Kolsås Line

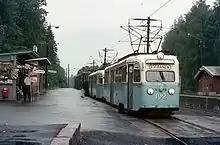
Gullfisk and a Class C tram at Jar in 1970

The initial plans called for an expansion from Haslum to Kolsås. It was originally planned to run past Bærum Hospital to Løken Farm, but lack of funding instead forced the company to build the line along a cheaper section about one kilometer (half a mile) from the hospital. The free land for the extension was only valid for a limited time, and to be able to construct the line before the deadline, a single-track solution was chosen. The plans were passed by the municipal council in 1927 and concession granted on 10 February 1928. Construction started immediately, followed by track laying commencing in June 1929. The extension opened on 1 January 1930. Valler Station had a passing loop and at Kolsås a balloon loop was built. The line caused the closing of the bus from Haslum to Bærum Hospital, and the bus from Lommedalen was rerouted to correspond with the tram at Kolsås.